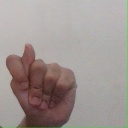
अक्षर: ट